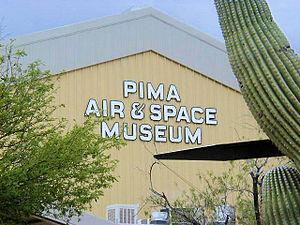
Le Pima Air and Space Museum est un musée d'aviation et d'espace situé à Tucson, en Arizona, près de la Davis-Monthan Air Force Base.